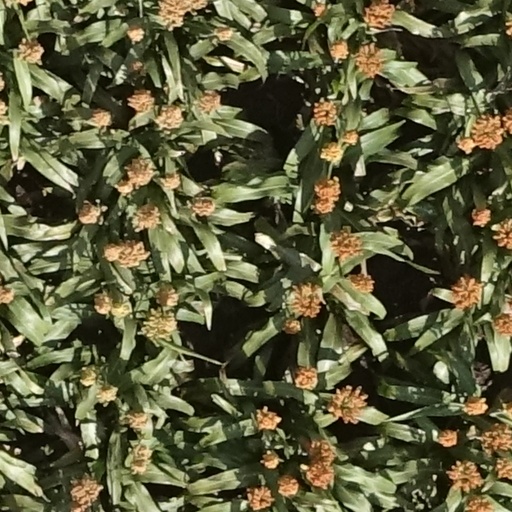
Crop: sorghum